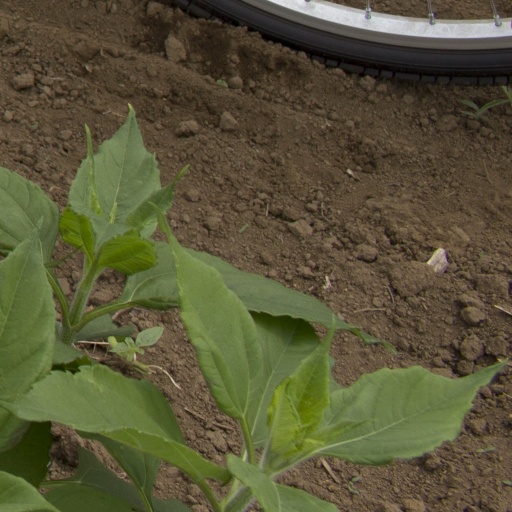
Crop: Jerusalem artichoke